Chicago Cubs

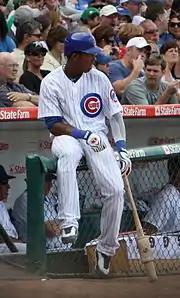
Starlin Castro during his 2010 rookie season

Rookie Starlin Castro debuted in early May (2010) as the starting shortstop. The club played poorly in the early season, finding themselves 10 games under .500 at the end of June. In addition, long-time ace Carlos Zambrano was pulled from a game against the White Sox on June 25 after a tirade and shoving match with Derrek Lee, and was suspended indefinitely by Jim Hendry, who called the conduct "unacceptable". On August 22, Lou Piniella, who had already announced his retirement at the end of the season, announced that he would leave the Cubs prematurely to take care of his sick mother. Mike Quade took over as the interim manager for the final 37 games of the year. Despite being well out of playoff contention the Cubs went 24–13 under Quade, the best record in baseball during that 37 game stretch, earning Quade the manager position going forward on October 19.